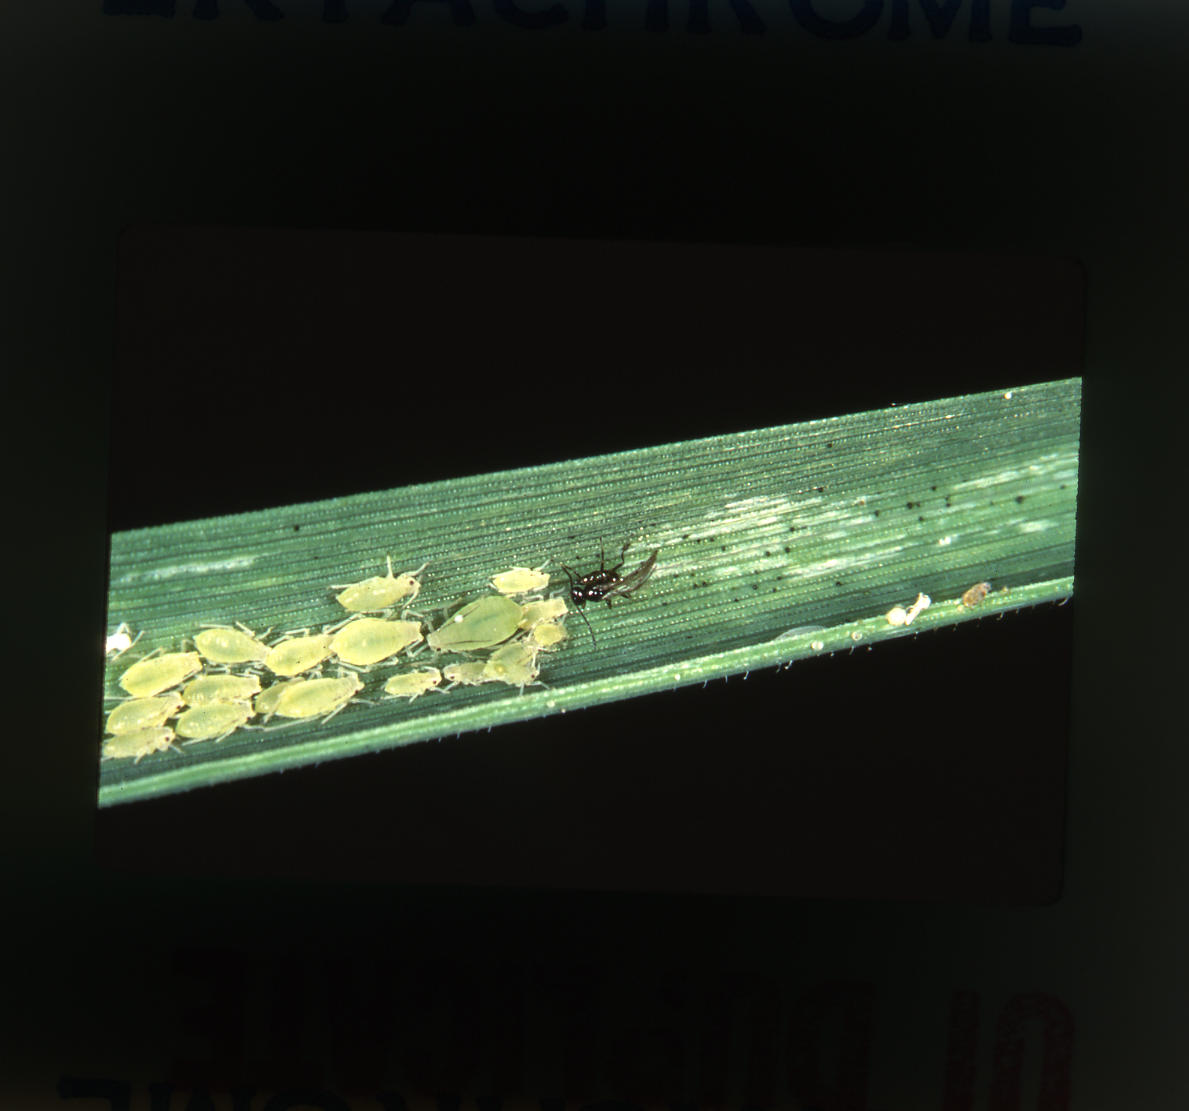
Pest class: russian_wheat_aphid